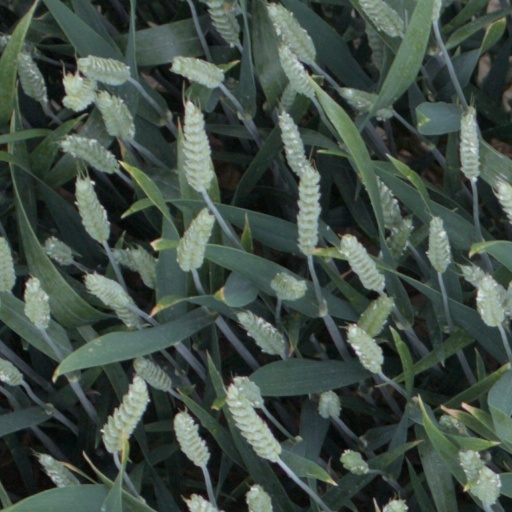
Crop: wheat